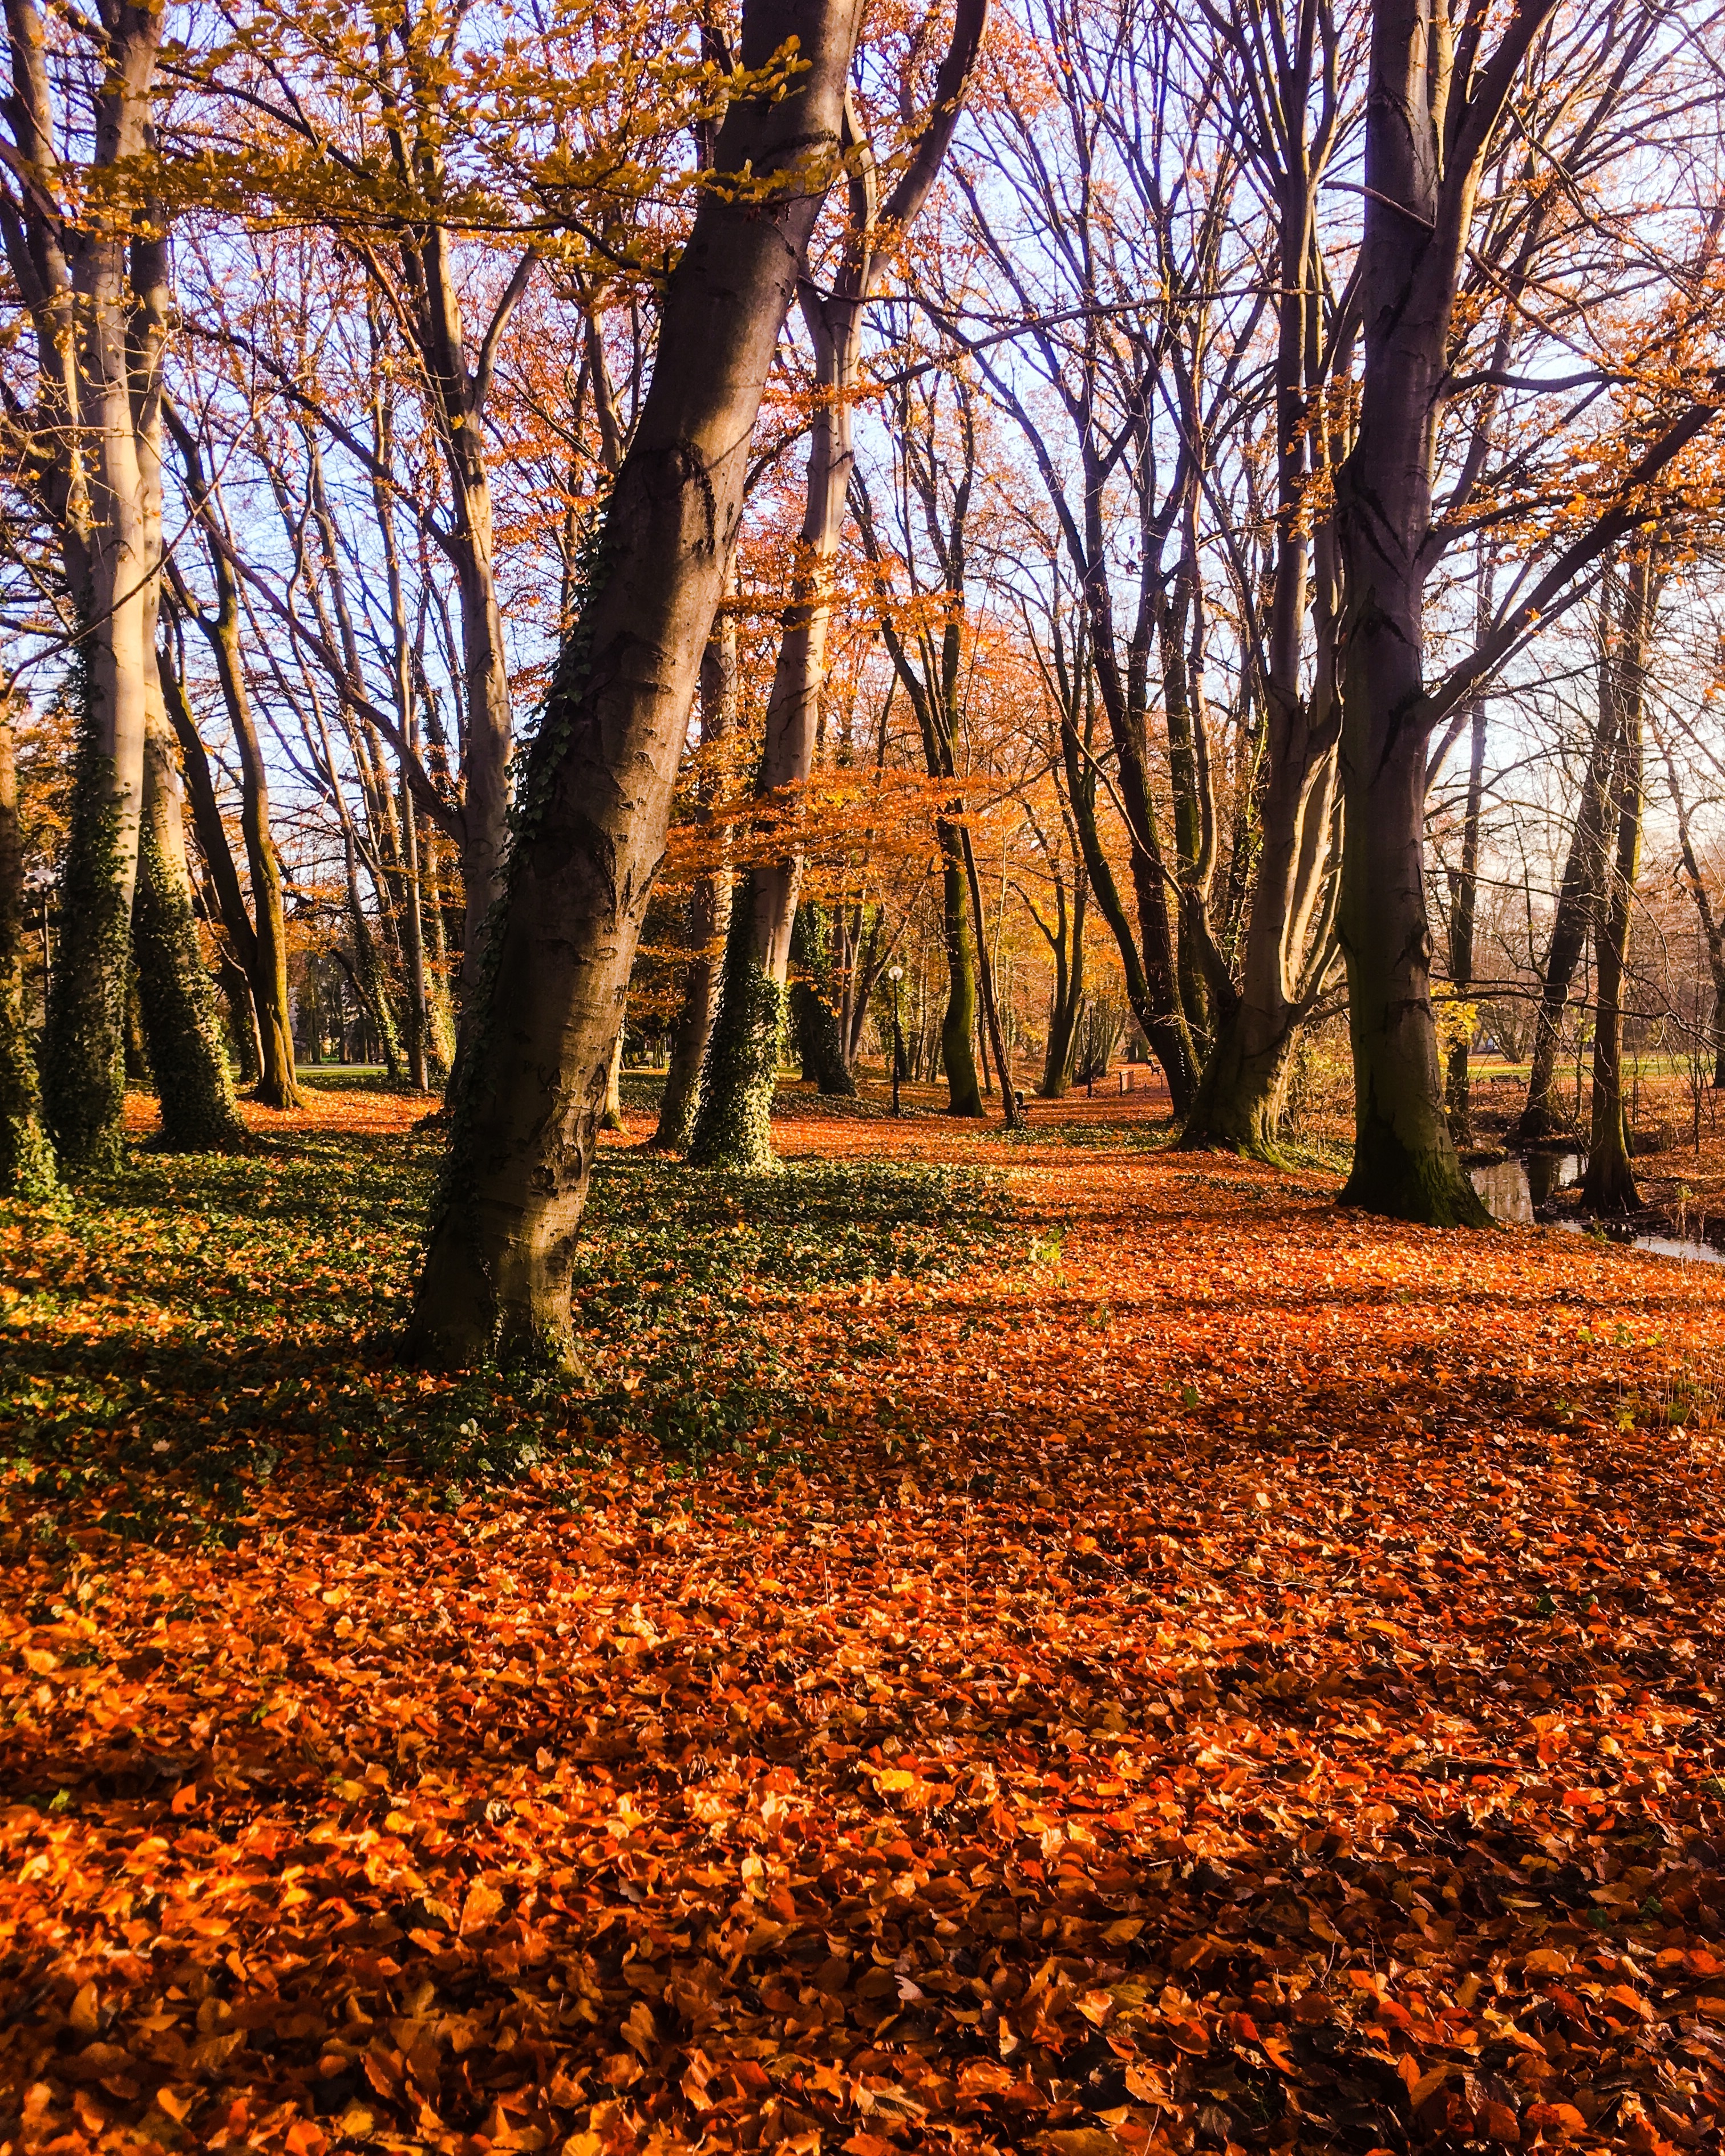
tree, nature, forest, branch, plant, sunlight, morning, leaf, autumn, season, deciduous, grove, woodland, habitat, ecosystem, natural environment, woody plant